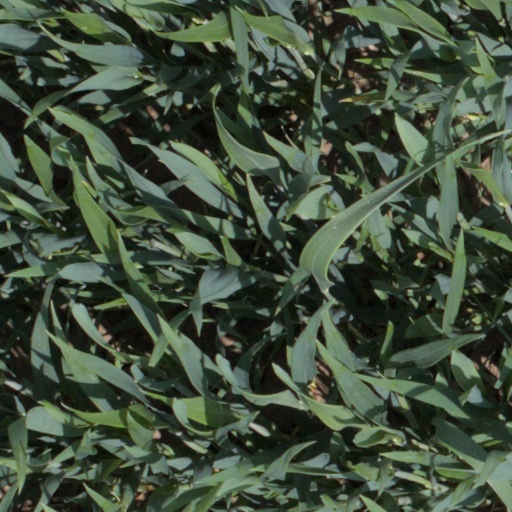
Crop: wheat